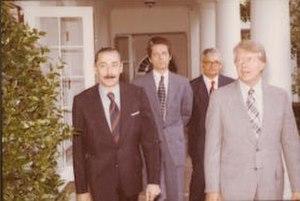
L’Argentine, en forme longue la République argentine, est un pays d’Amérique du Sud partageant ses frontières avec le Chili à l’ouest, la Bolivie et le Paraguay au nord, le Brésil et l’Uruguay au nord-est, enfin l’océan Atlantique à l'est et au sud. Son territoire américain continental couvre une grande partie du Cône Sud.